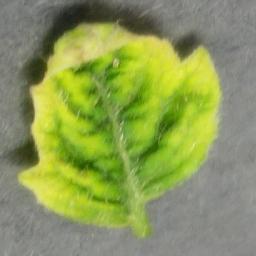
Label: Tomato___Tomato_Yellow_Leaf_Curl_Virus